The Firefly of Tough Luck

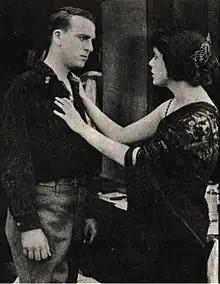
Still featuring co-stars Charles Gunn and Alma Rubens

The Firefly of Tough Luck is an American 1917 silent film directed by E. Mason Hopper and written by J. G. Hawks. It was produced and released by the Triangle Film Corporation, and starred Alma Rubens and Charles Gunn.